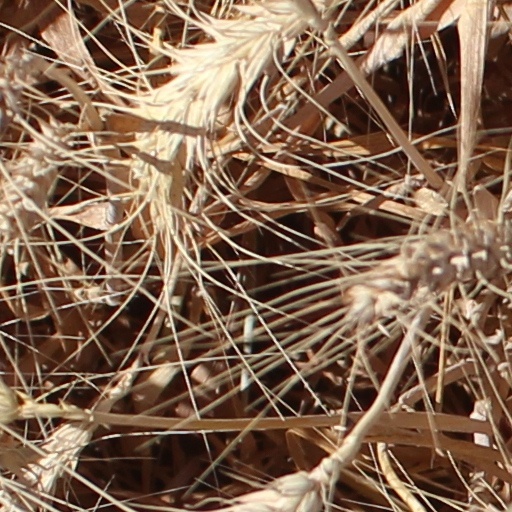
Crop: wheat